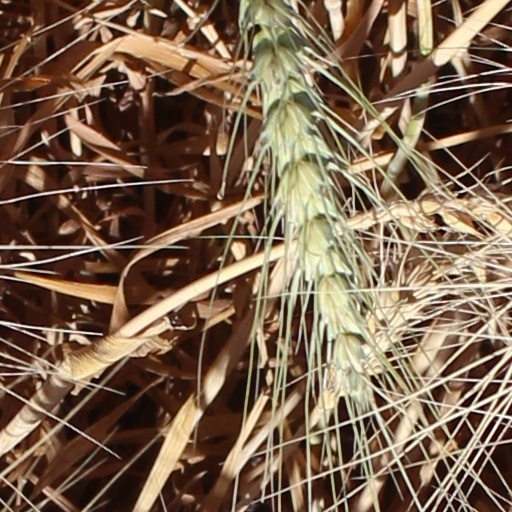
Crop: wheat